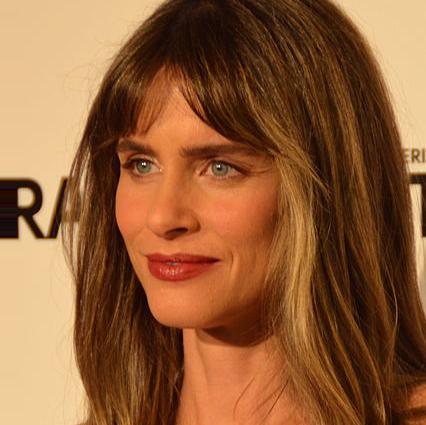
Age: 41